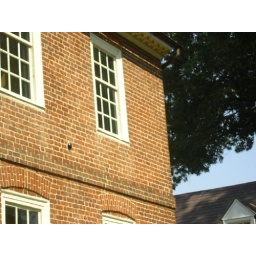
Canon balls were placed in side of building as a fundraising gimmick in the 1920's.